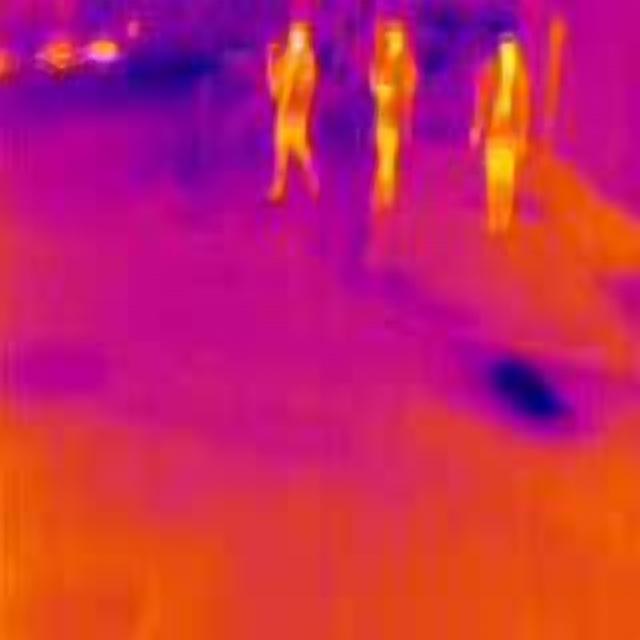
Detected objects:
label: person
label: person
label: person